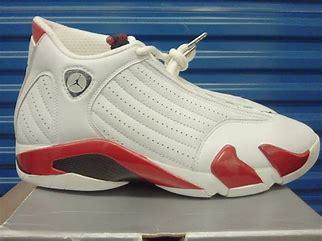
Brand: Jordan
Model: 14 Retro